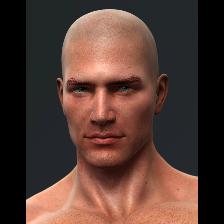
Label: Human